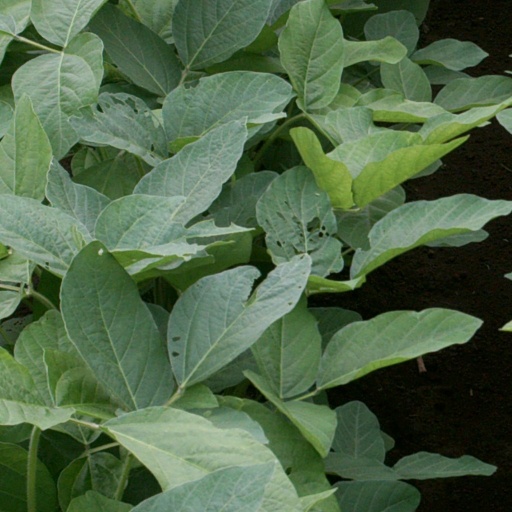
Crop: soybean